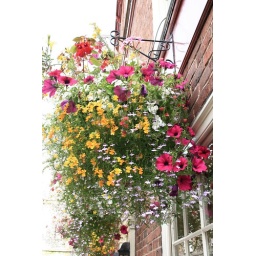
Pretty hanging flower basket in York, July 2008